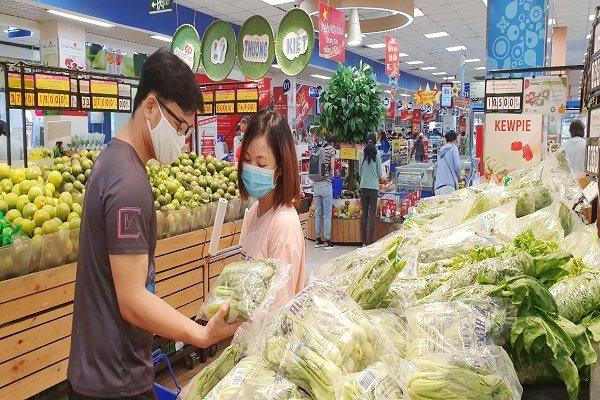
bạn nữ mặc áo thun hồng đang đứng lựa rau với bạn nam